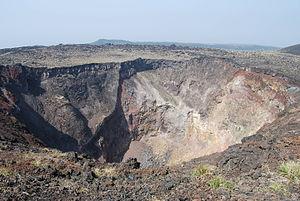
Le mont Mihara est un volcan actif culminant à 758 m d'altitude sur l'île japonaise d'Izu Ōshima. Bien que le volcan soit principalement basaltique, de grandes éruptions se produisent à des intervalles de 100 à 150 ans.